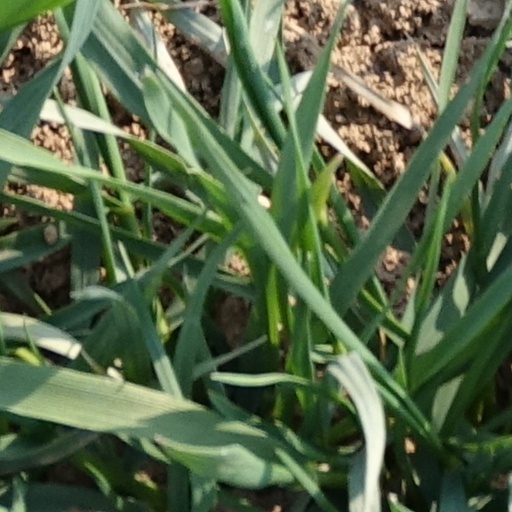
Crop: wheat